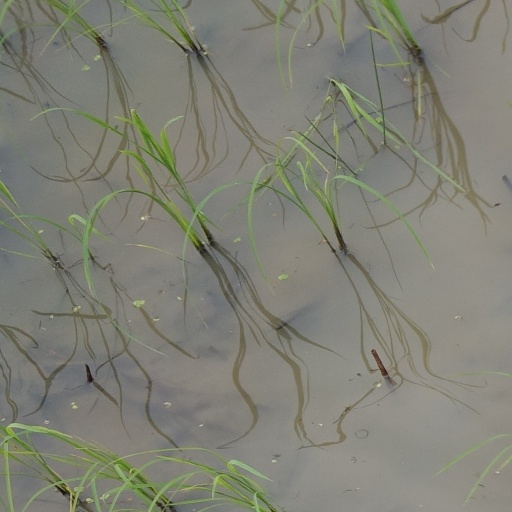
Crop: rice